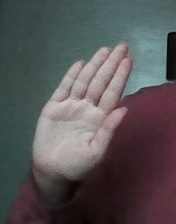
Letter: seen